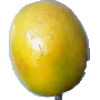
Label: maracuja